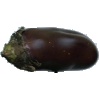
Label: eggplant